French in Action

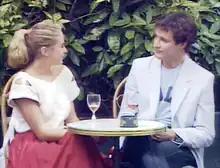
Mireille Belleau and Robert Taylor at "La Closerie des Lilas"

French in Action is a French language course, developed by Professor Pierre Capretz of Yale University. The course includes workbooks, textbooks, and a 52-episode television series.